Mannes Francken

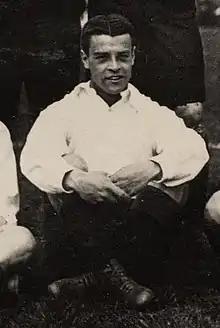

Mannes Francken (20 May 1888 – 19 November 1948) was a Dutch football player, who played for HFC and the Netherlands national team.